Elemental: War of Magic

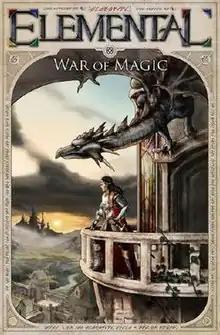
Standard edition cover art

Elemental: War of Magic is a fantasy 4X turn-based strategy game developed and published by Stardock, released on August 24, 2010.